Emerald Princess

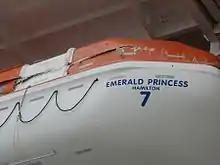
Damage to a lifeboat after the refueling incident

On 17 May 2011, the ship sustained considerable damage to several lifeboats when a fuel loading barge collided with the side of the ship while in the port of St. Petersburg, Russia. After inspection by authorities, it was determined that the ship still had enough passenger space in an emergency using inflatable life rafts, and the ship continued on her planned itinerary.